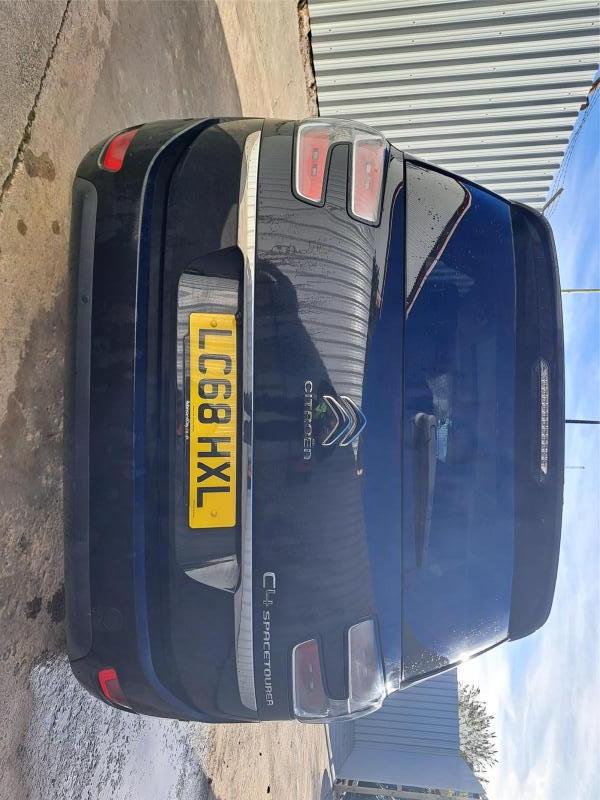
Aucun dommage détecté.
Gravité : aucun